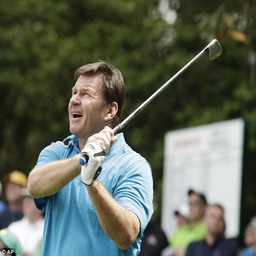
golfer , the champion , was person to wear the green jacket